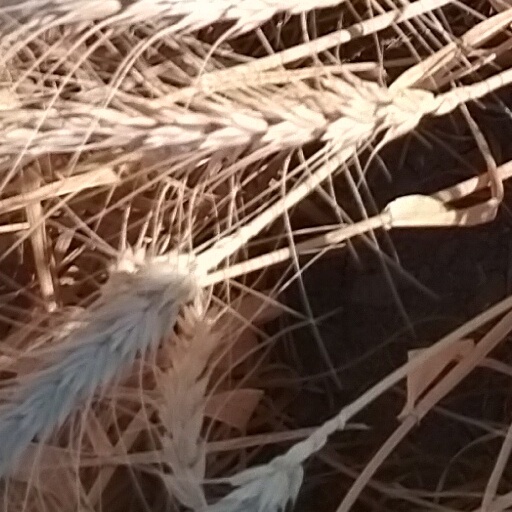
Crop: wheat